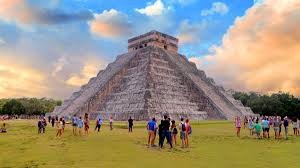
Landmark: Chichen Itza